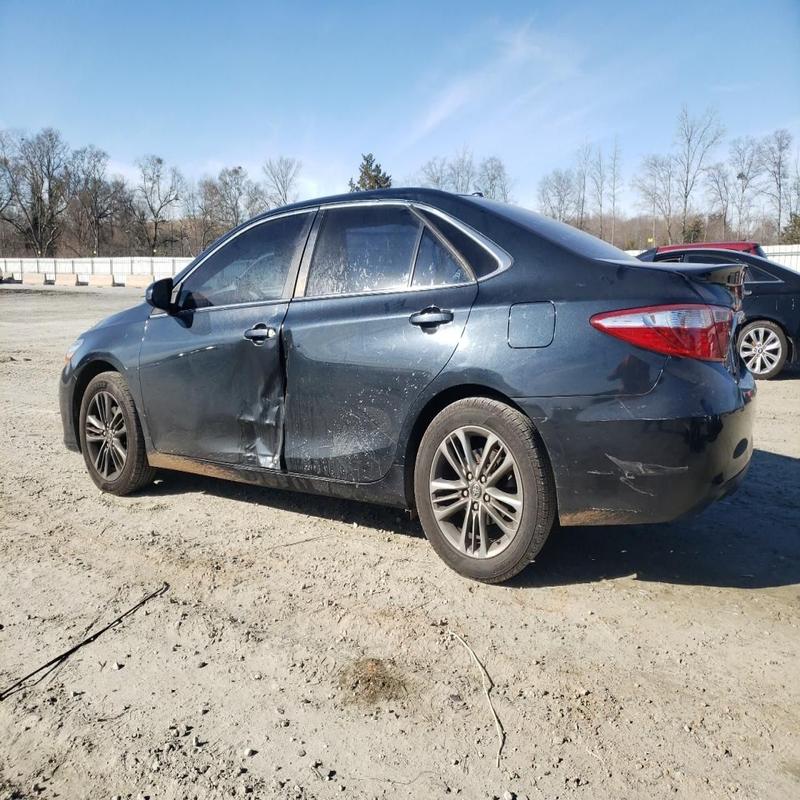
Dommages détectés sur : porte avant gauche, porte arrière gauche, pare-choc arrière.
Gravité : mineur